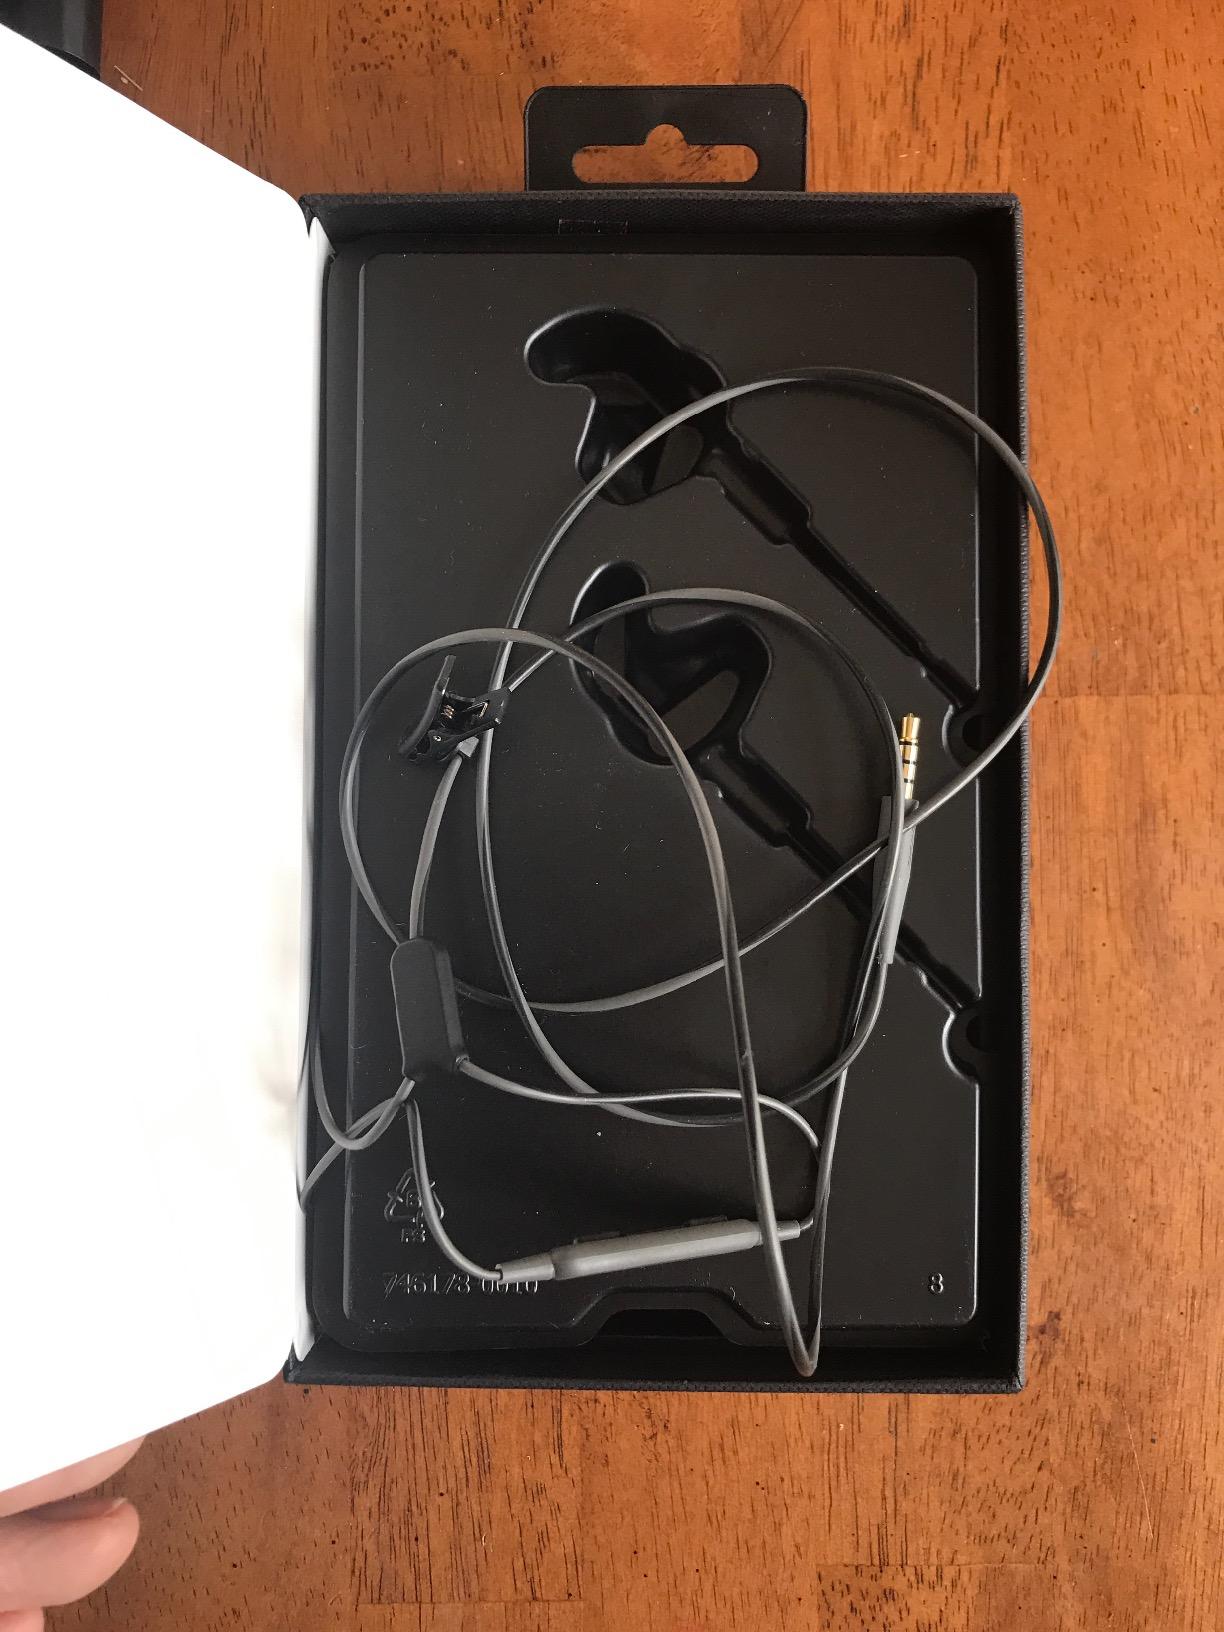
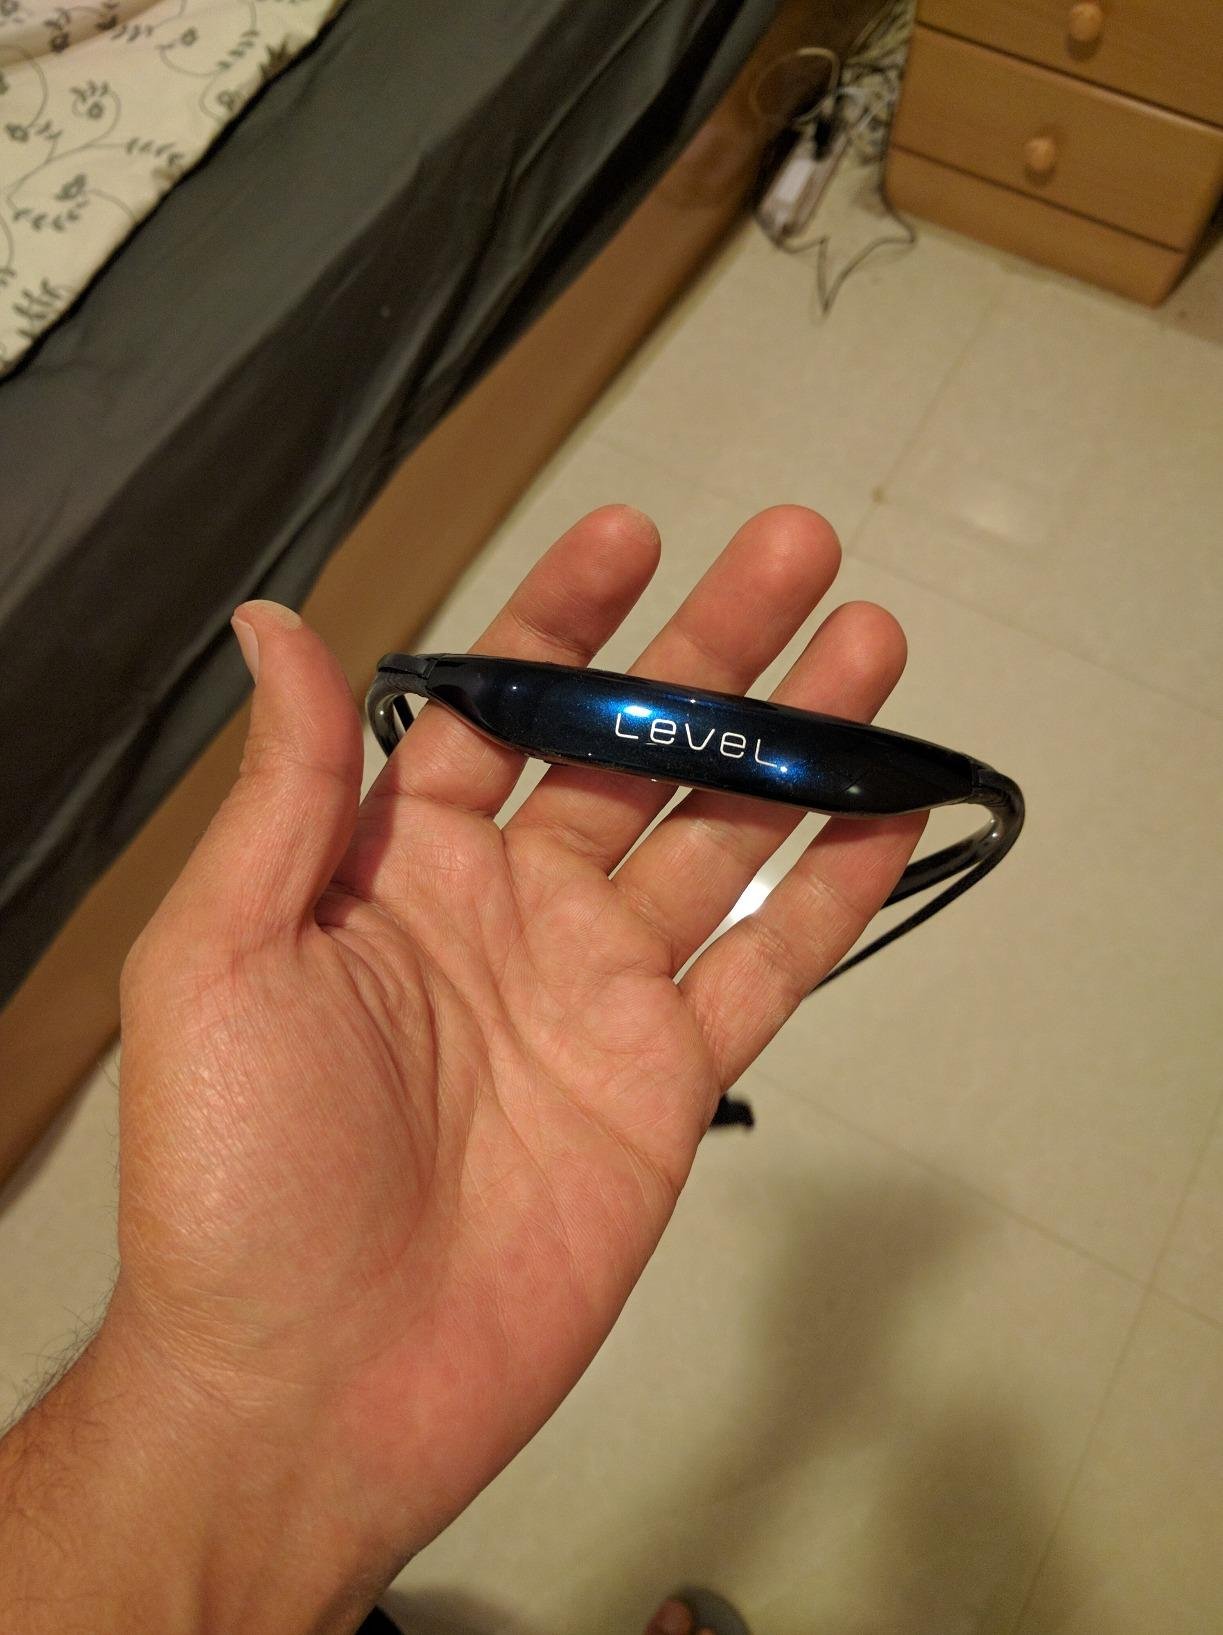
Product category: headphones
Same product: no